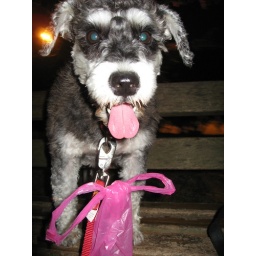
that's mine in PINK plastic bag